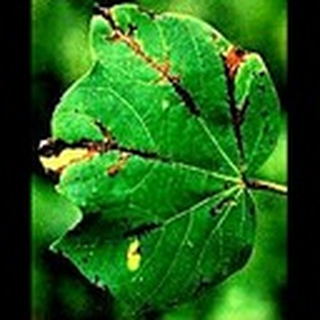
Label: cotton_bacterial_blight